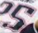
Number: 5